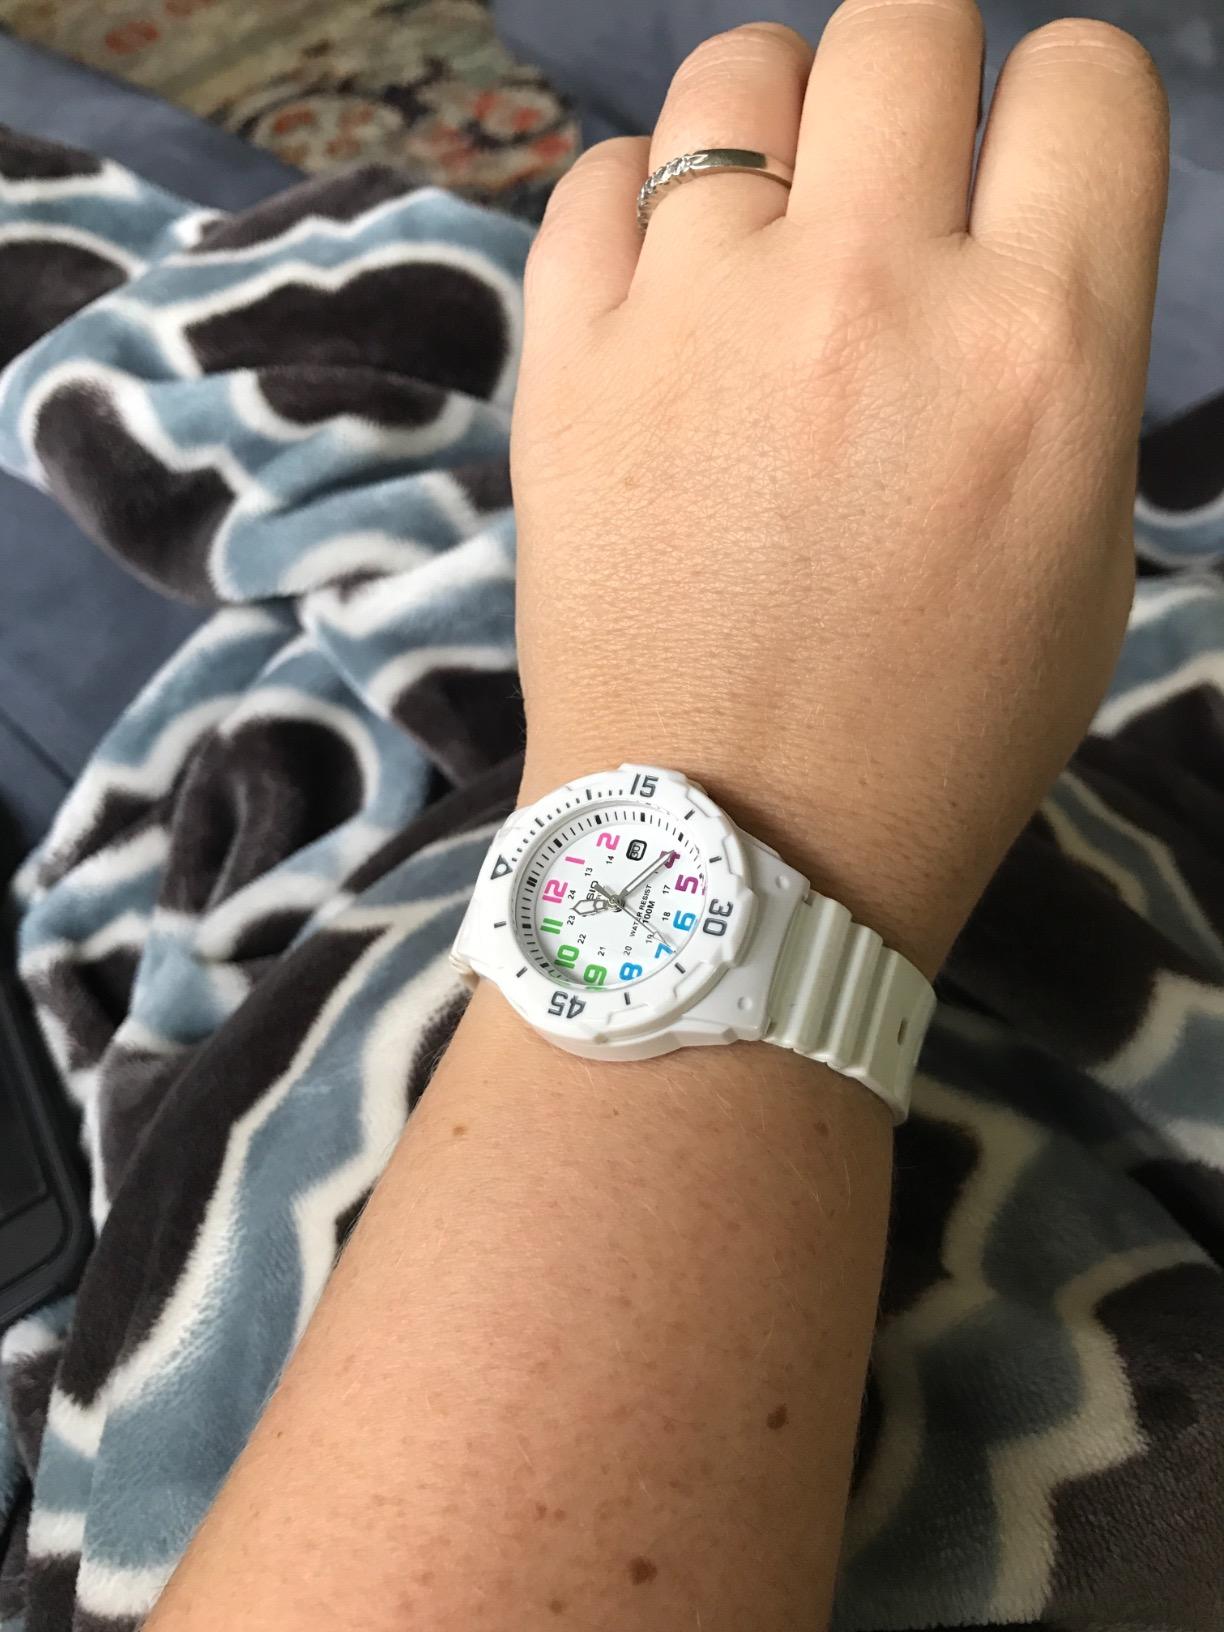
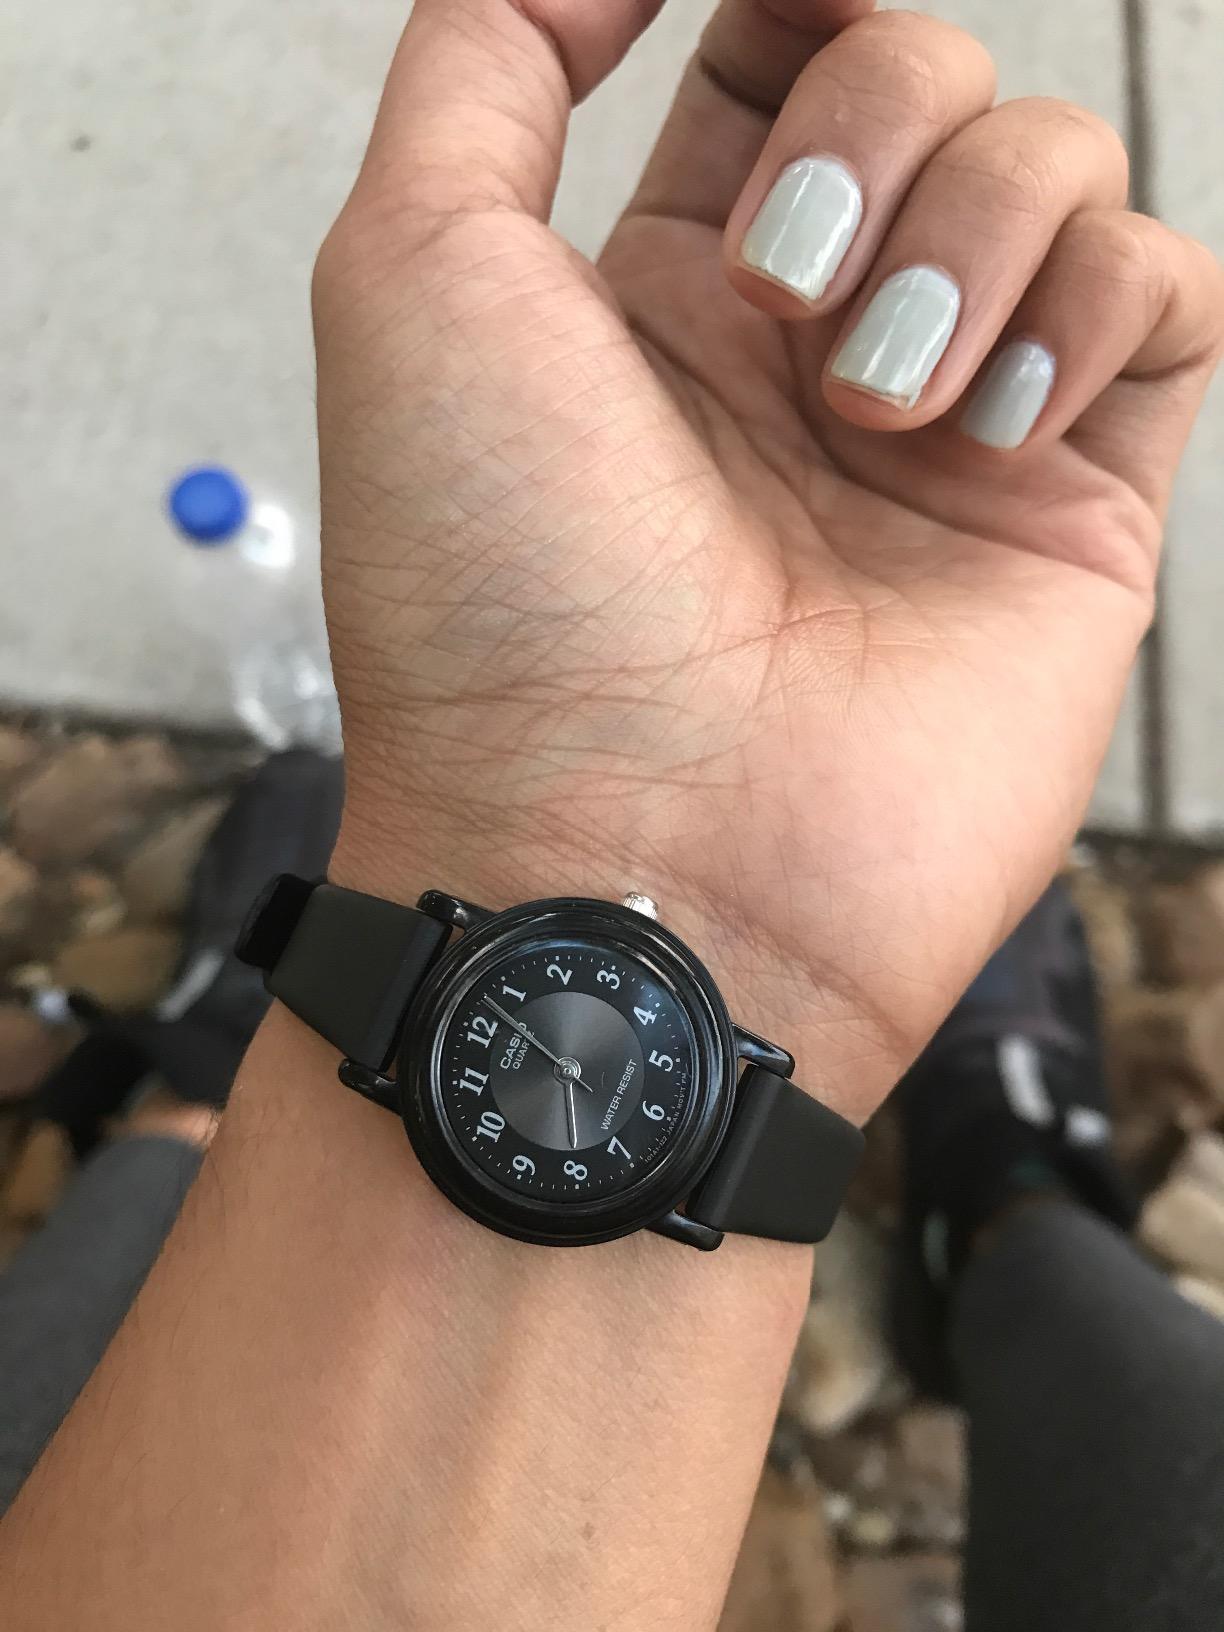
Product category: accessories_watch
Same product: no